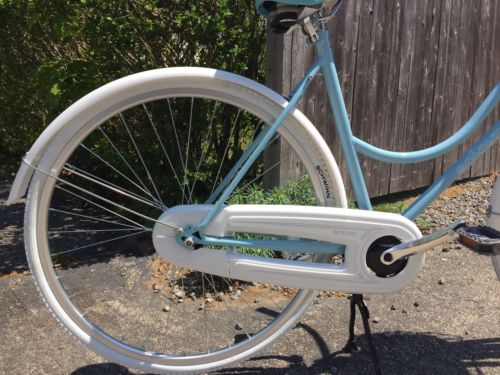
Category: bicycle